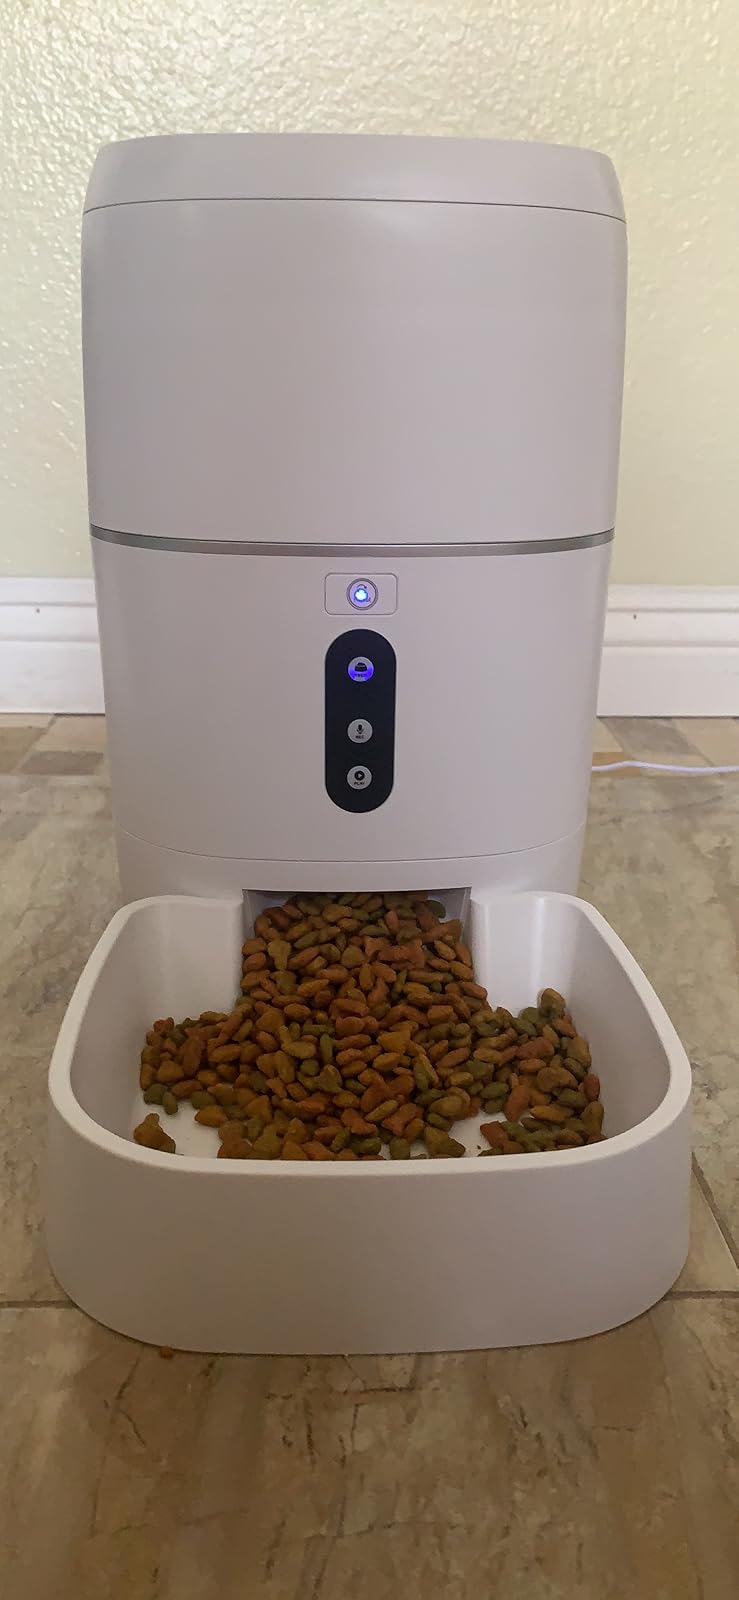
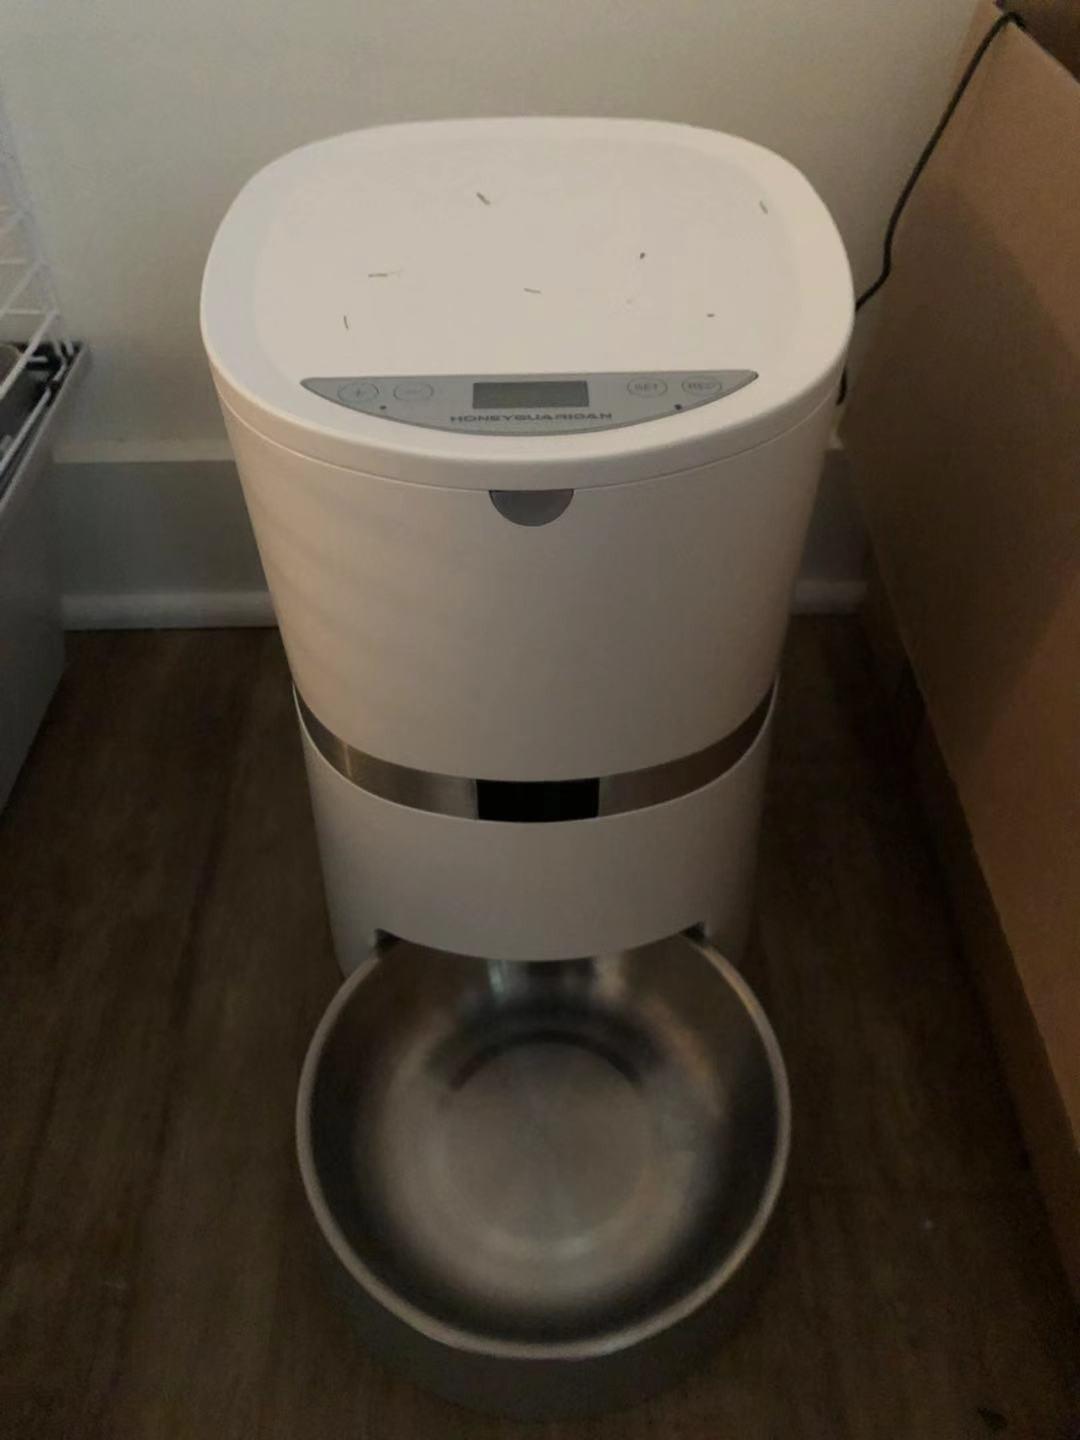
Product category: items_feeder
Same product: no